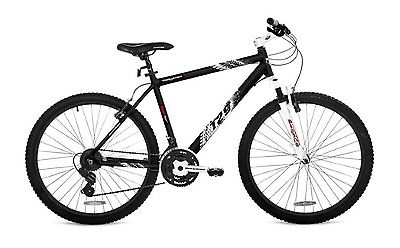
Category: bicycle